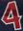
Number: 4